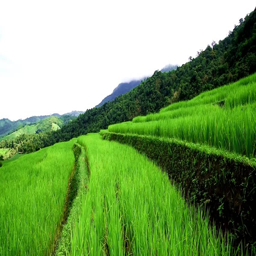
green terraced rice field blowing in the wind .